Courtyard Nashville Downtown

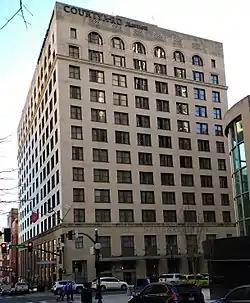

The Courtyard Nashville Downtown is a hotel in Nashville, Tennessee, housed in the historic Neo-Classical-style First National Bank Building, built in 1904.